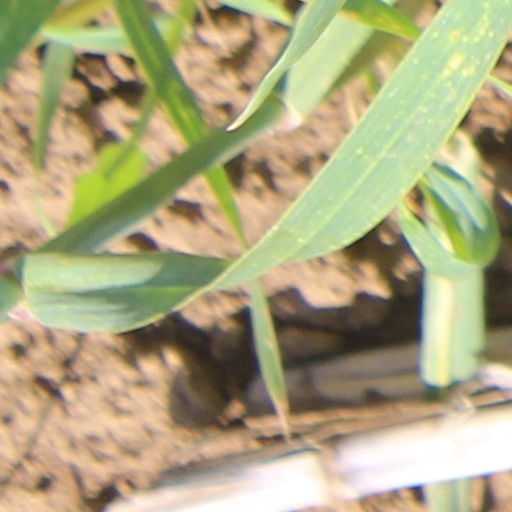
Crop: wheat